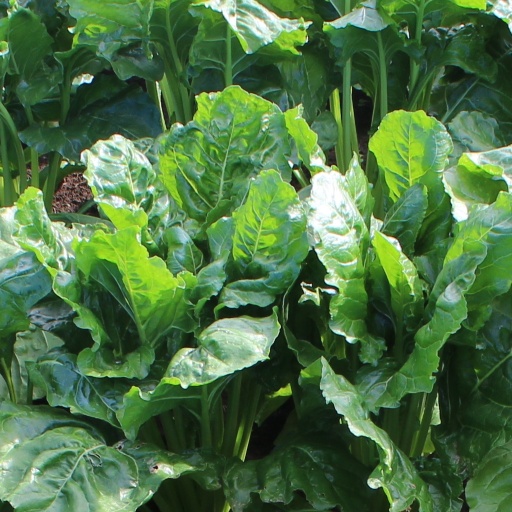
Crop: sugar beet